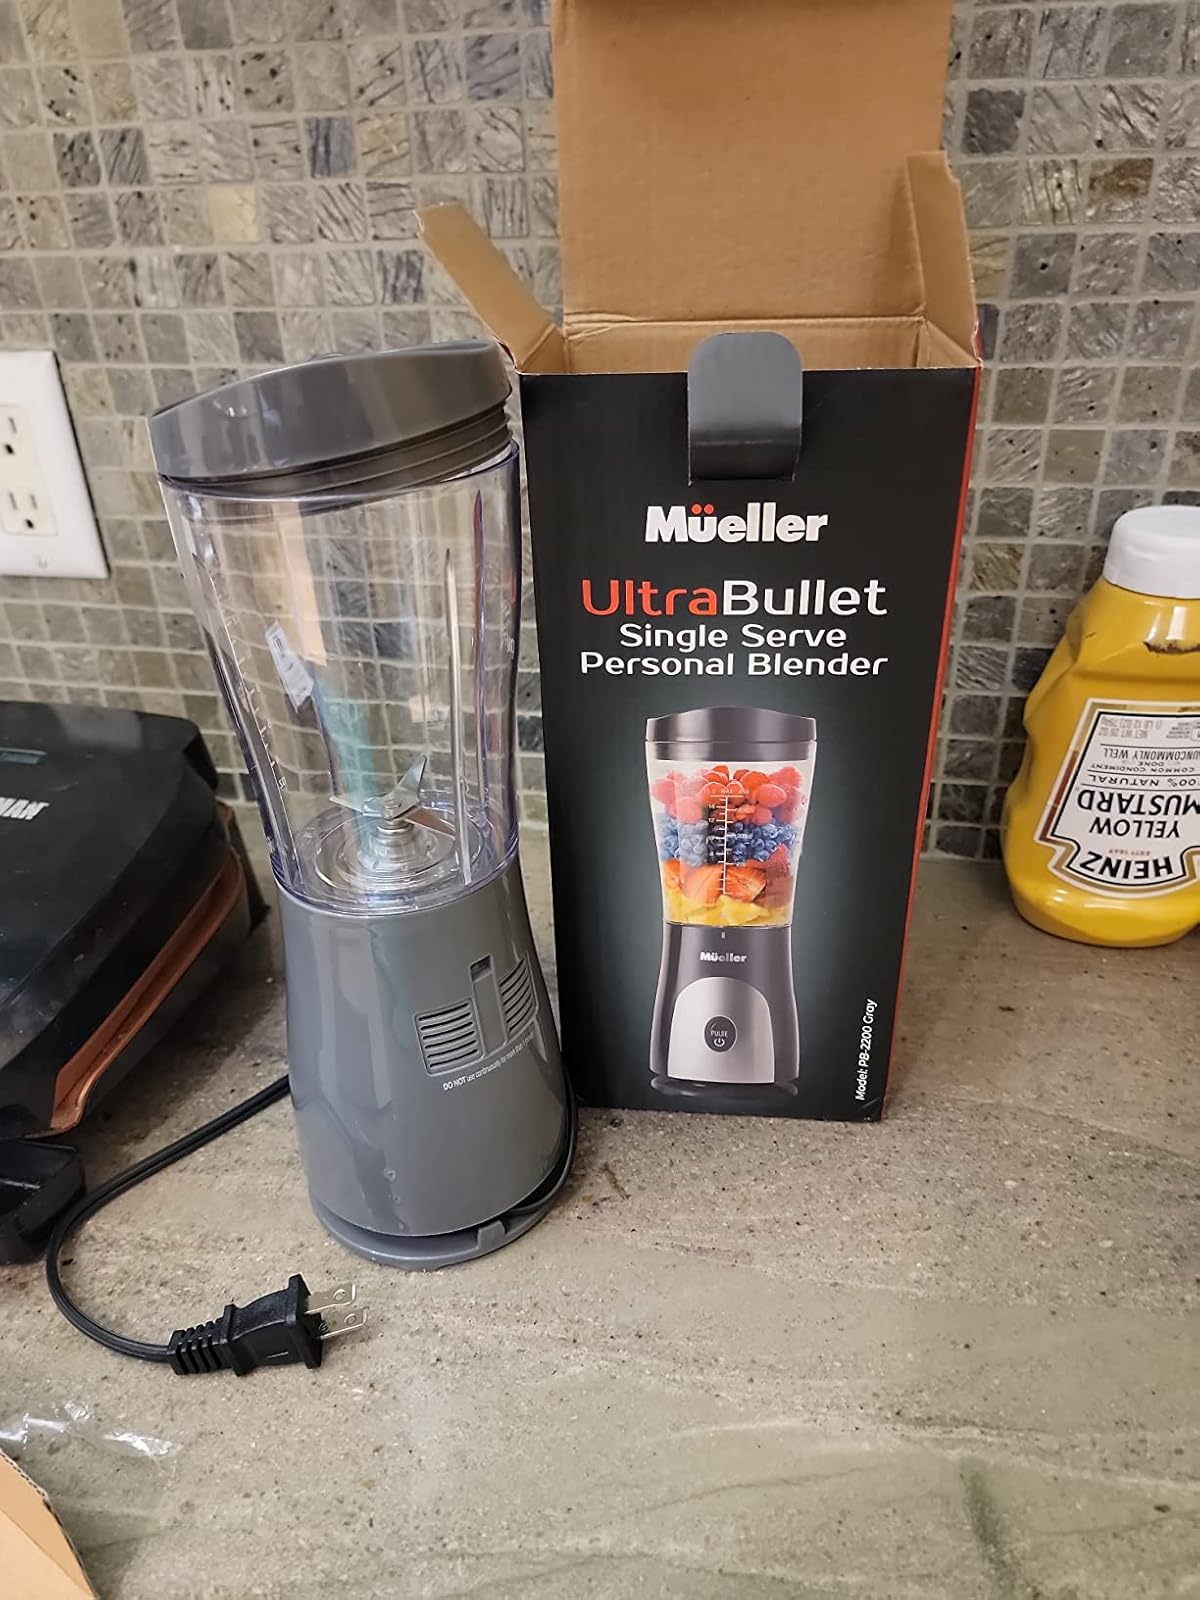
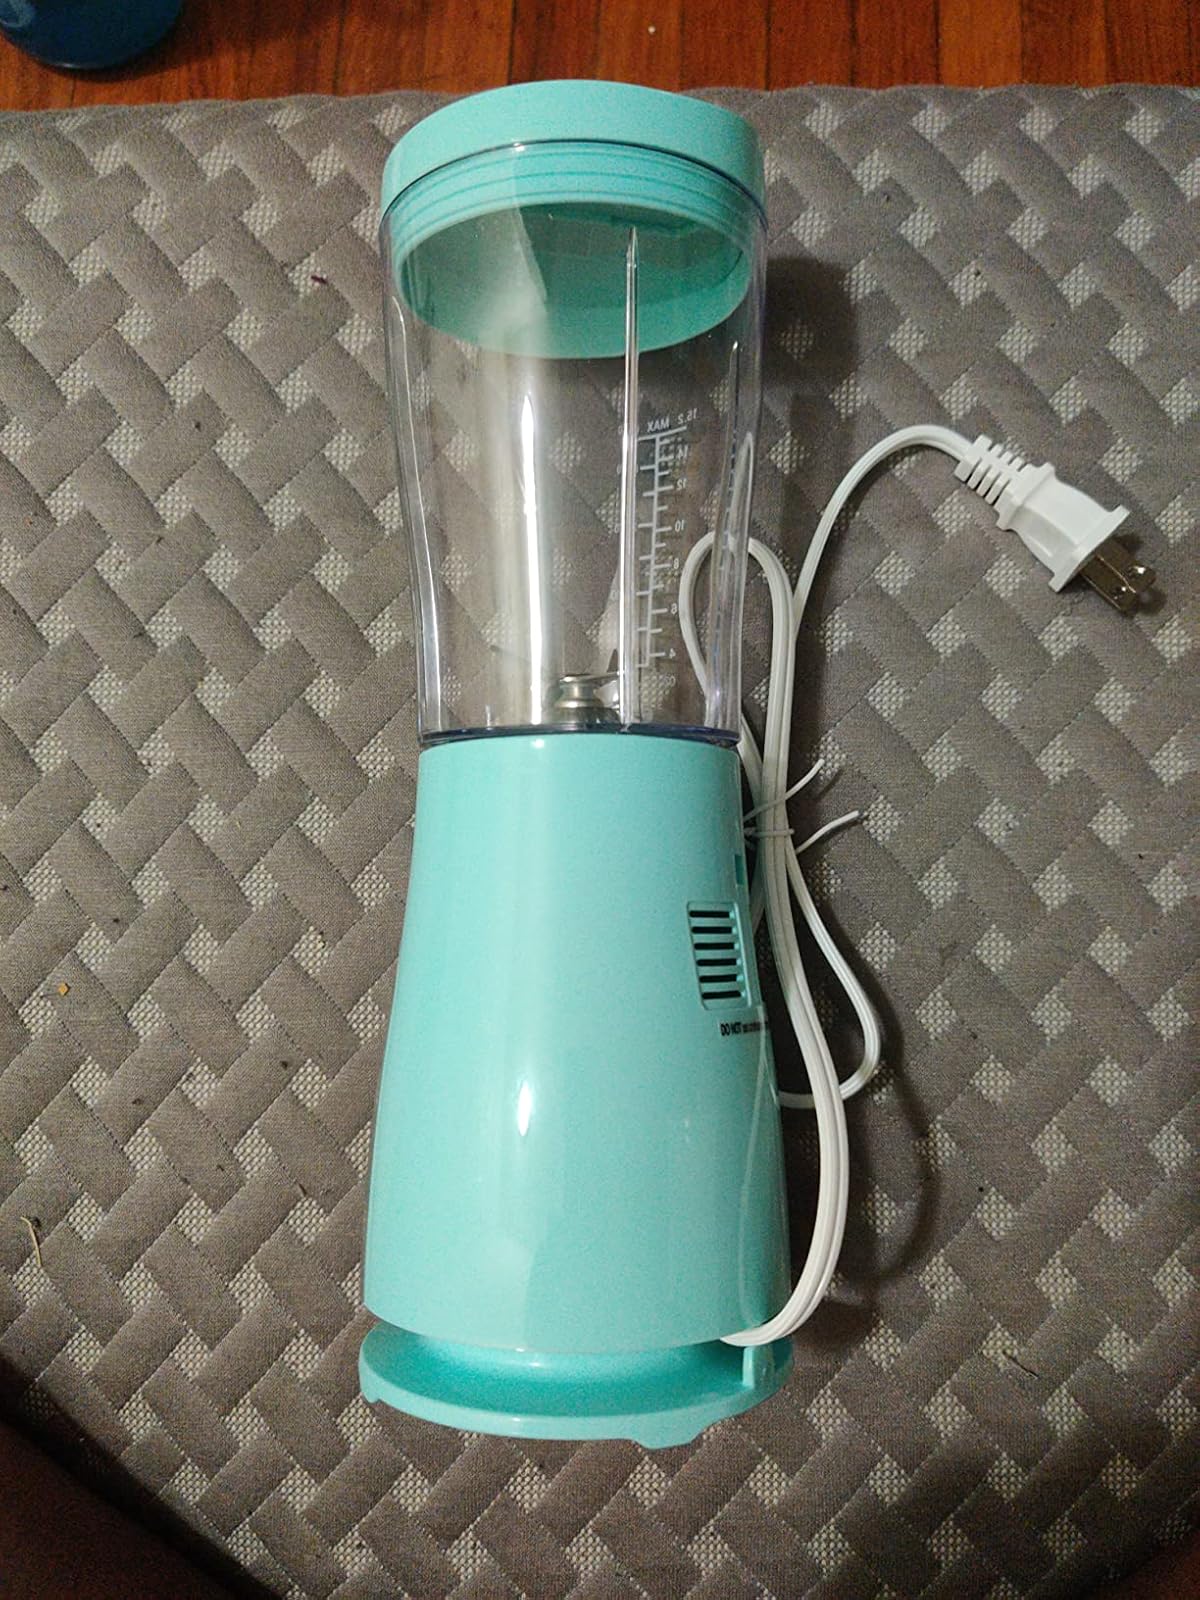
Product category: items_blender
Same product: no